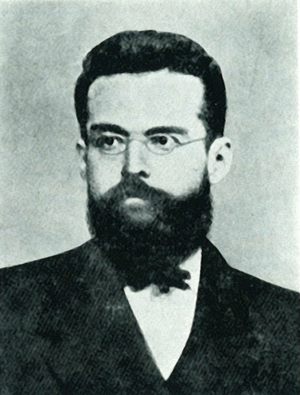
Photographie de Henri Auguste Pélegrin
Henri-Auguste Pélegrin, né le 30 novembre 1841 à Bollène, décédé le 25 décembre 1882, fut un ingénieur français qui introduit l'industrie du gaz au Japon.